Seyhan

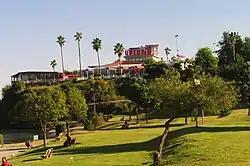
Dilberler Sekisi Park

Municipal Council is the decision making organ of the Seyhan Municipality. It is responsible for approving by-laws, founding, splitting or amalgamating neighbourhoods, strategic planning, urban development planning and zoning, making investments, budgeting, loaning and controlling the mayor's activities. The chair of the council is the mayor. Mayor is assisted by two vice-chairs and two council secretaries who are elected by the council.